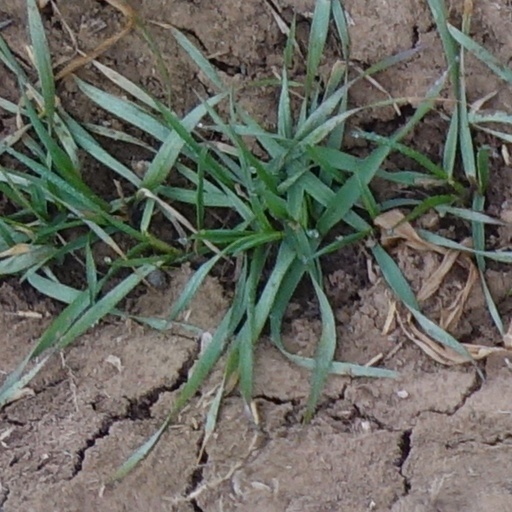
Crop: wheat